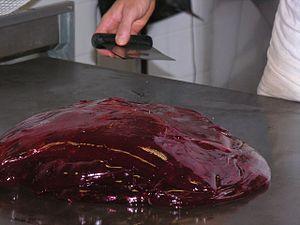
Étalement de la pâte des berlingots de Carpentras
Le berlingot de Carpentras est un bonbon dur et translucide confectionné à base de sirop de fruits confits. Il se présente sous la forme de petites pyramides de différentes couleurs et toujours striées de blanc.